Eduard Arnold Martin

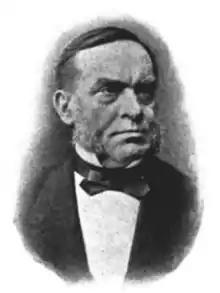
Eduard Arnold Martin

Eduard Arnold Martin (22 April 1809, Heidelberg – 5 December 1875, Berlin) was a German obstetrician and gynecologist. He was the father of medic Carl Eduard Martin (1838-1907), philologist Ernst Eduard Martin (1841-1910) and obstetrician August Eduard Martin (1847-1933).